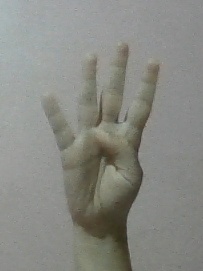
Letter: kaaf